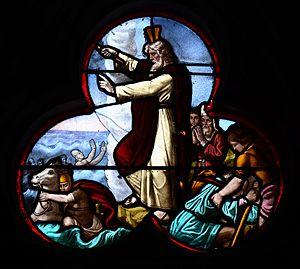
Vitrail de la basilique Notre-Dame de L'Epine